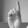
ASL letter: D